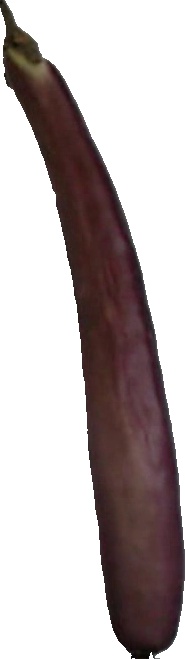
Label: eggplant_long_1